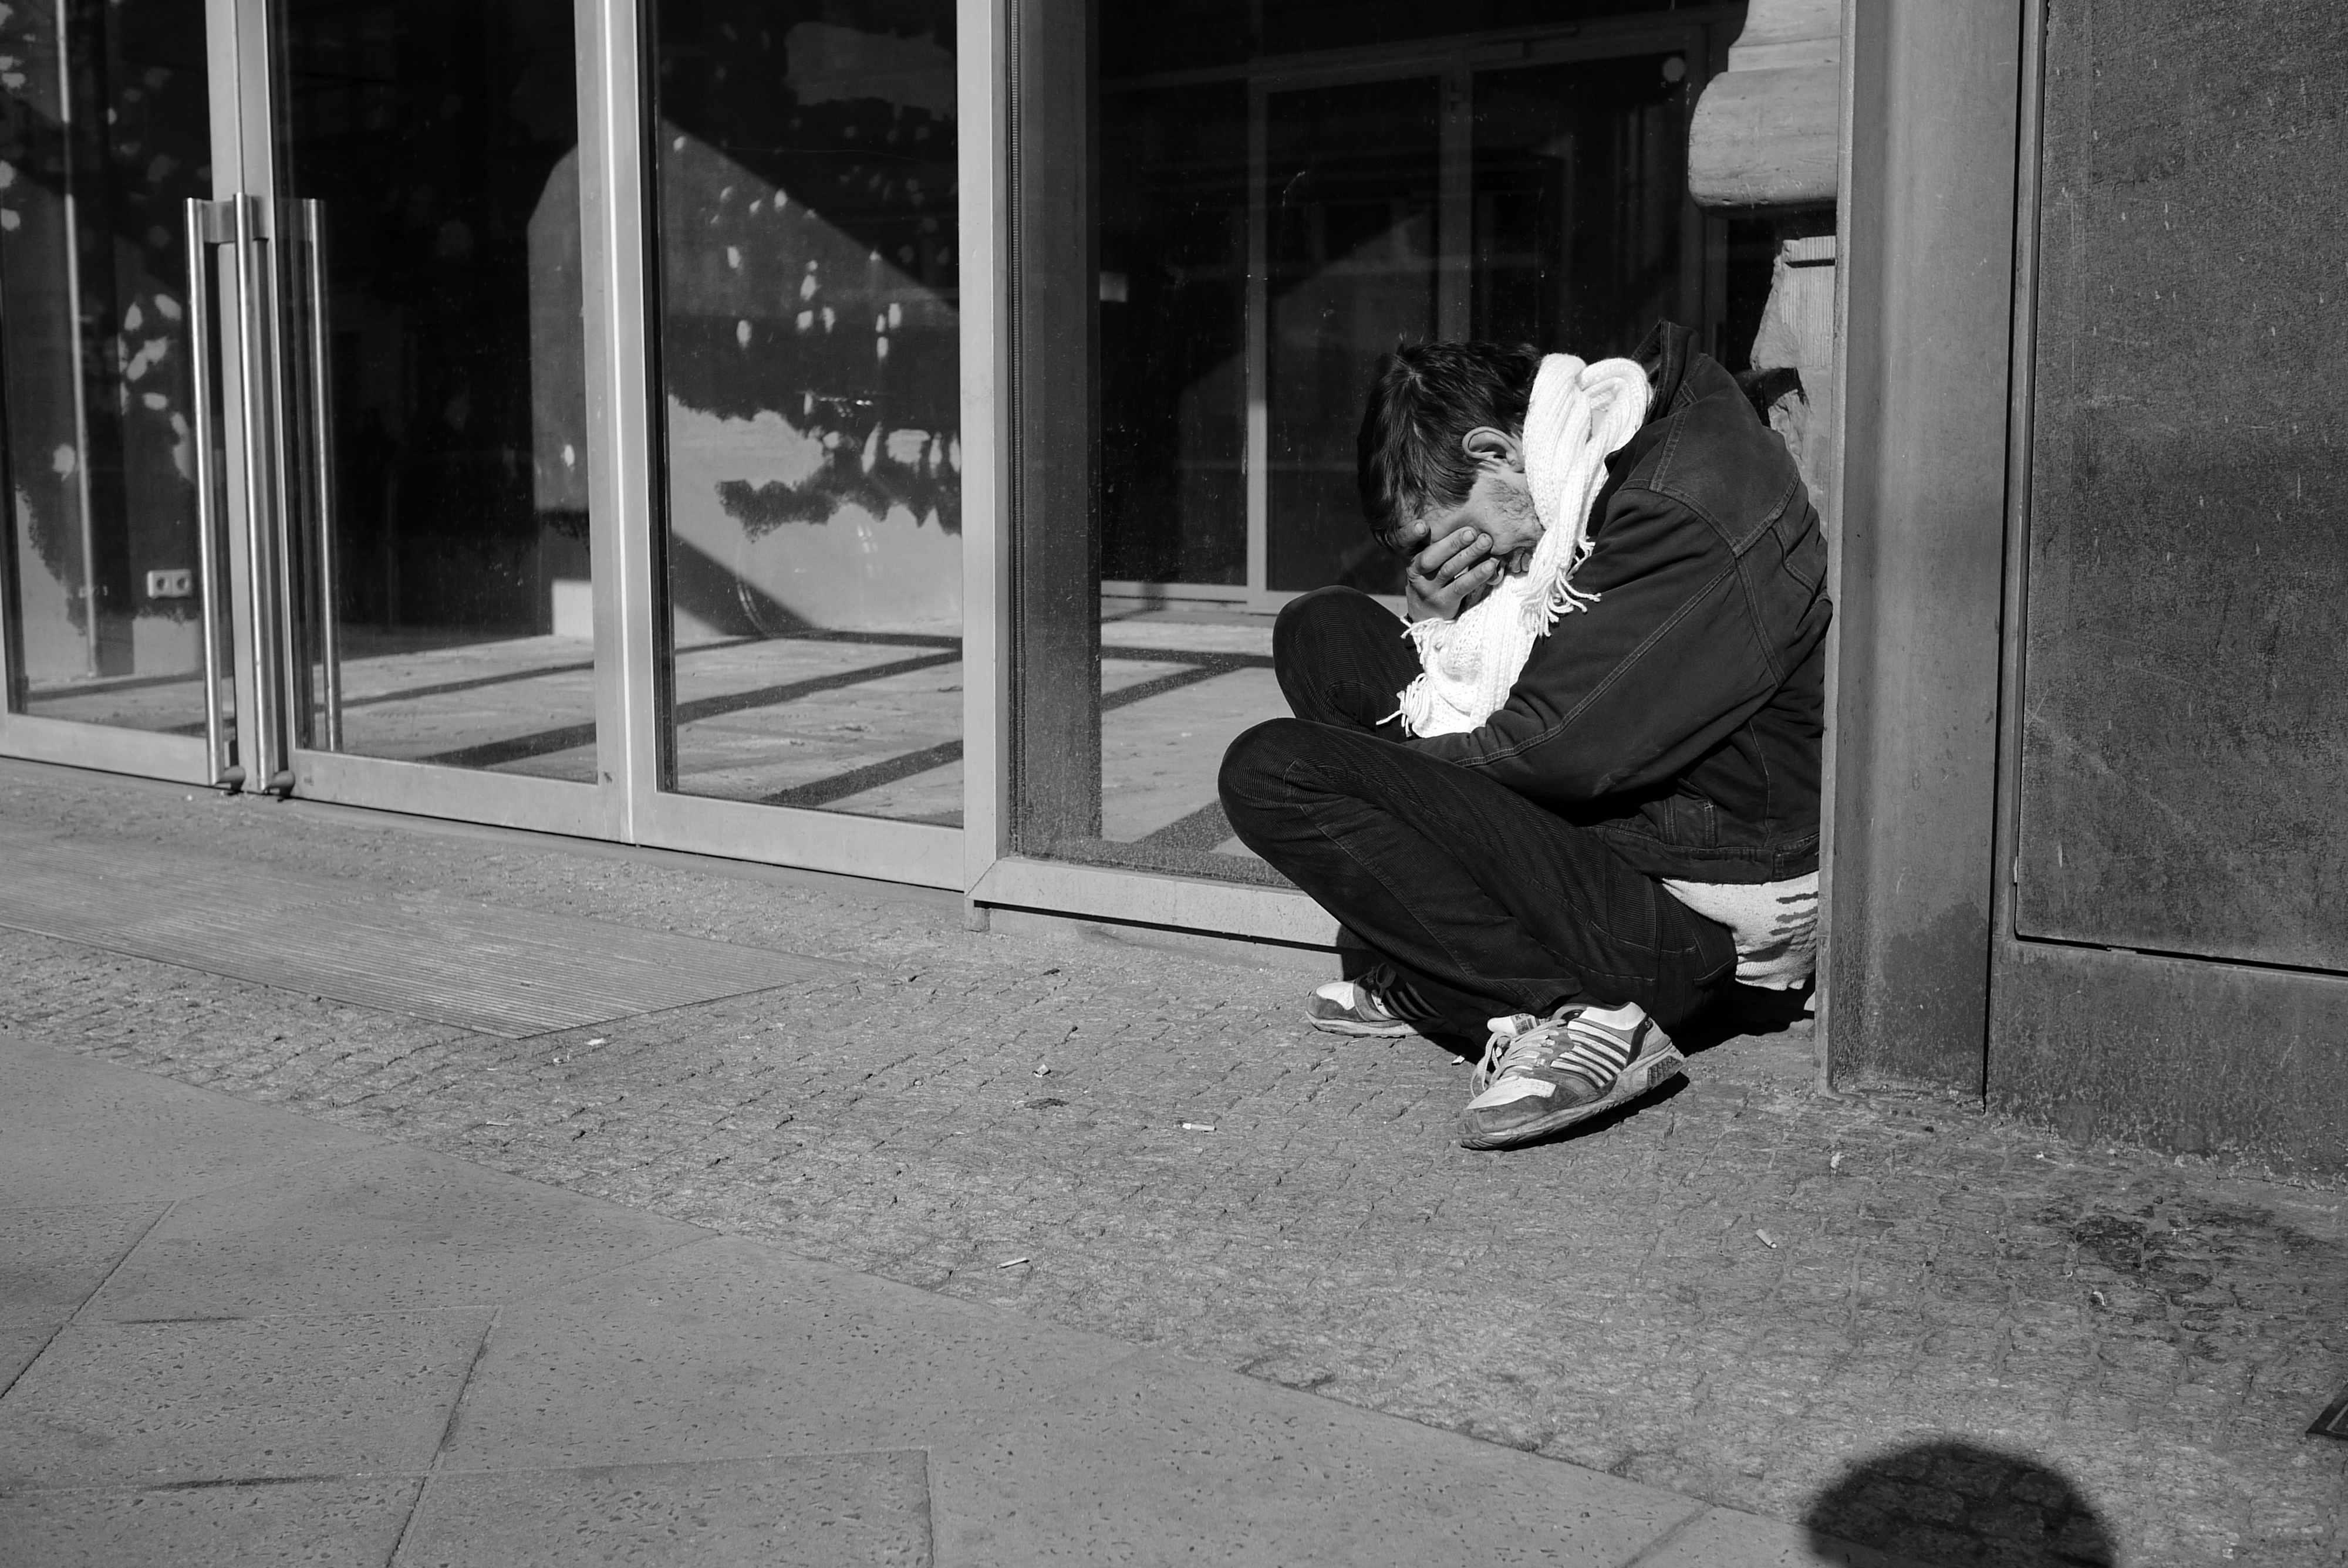
black and white, road, white, street, photography, ebook, color, sitting, training, black, monochrome, streetphotography, flickr, thomas, video, infrastructure, olympus, photograph, omd, fuji, leica, monochrom, leuthard, hcb, thomasleuthard, streettogs, monochrome photography, human positions